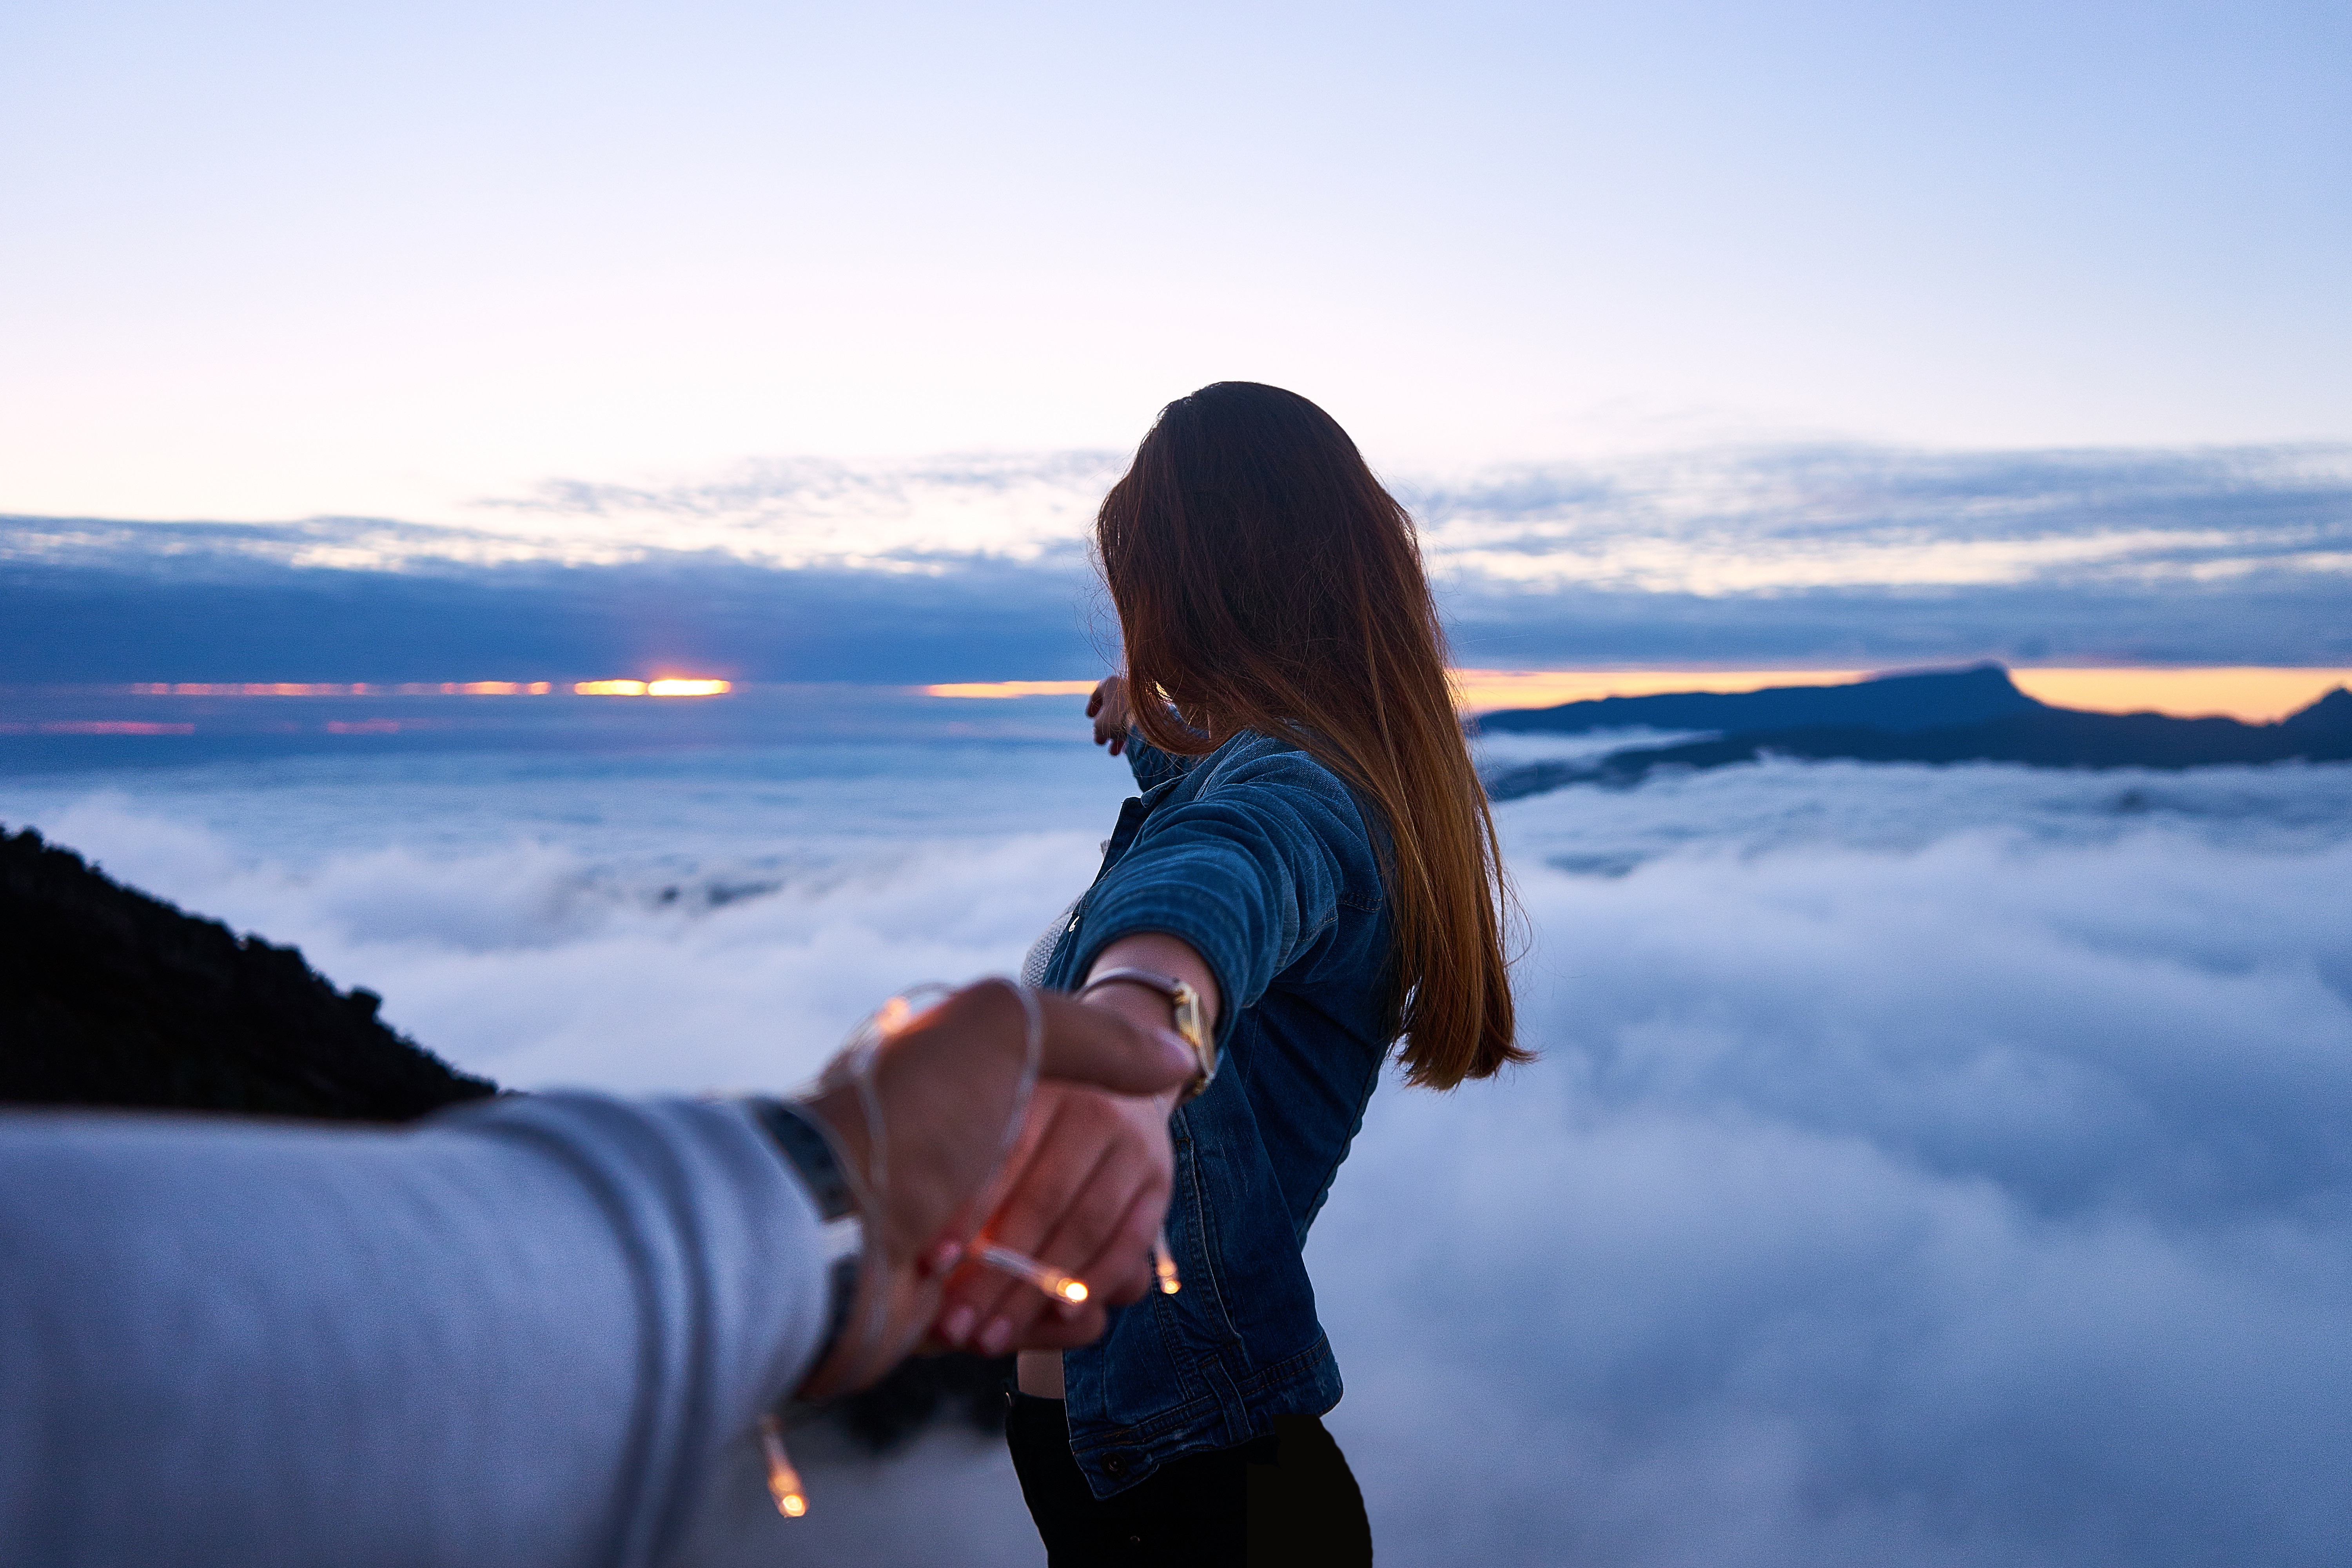
hand, sea, horizon, walking, mountain, snow, winter, cloud, sky, woman, sunset, sunlight, morning, vacation, evening, reflection, couple, blue, lady, season, summit, holding hands